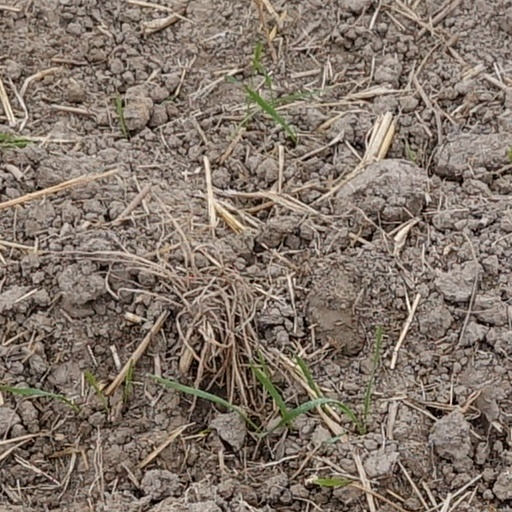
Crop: wheat